The Dirty Game

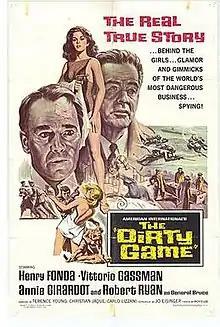
US release film poster by Reynold Brown

The Dirty Game is a 1965 anthology spy film starring Henry Fonda, Vittorio Gassman, Bourvil and Robert Ryan. Robert Ryan as American General Bruce is the link between three different spy stories, helmed by different directors; original "James Bond" director Terence Young and co-director Werner Klingler for the sequences in Berlin, Christian-Jaque for the French sequences, and Carlo Lizzani for the Italian sequences.